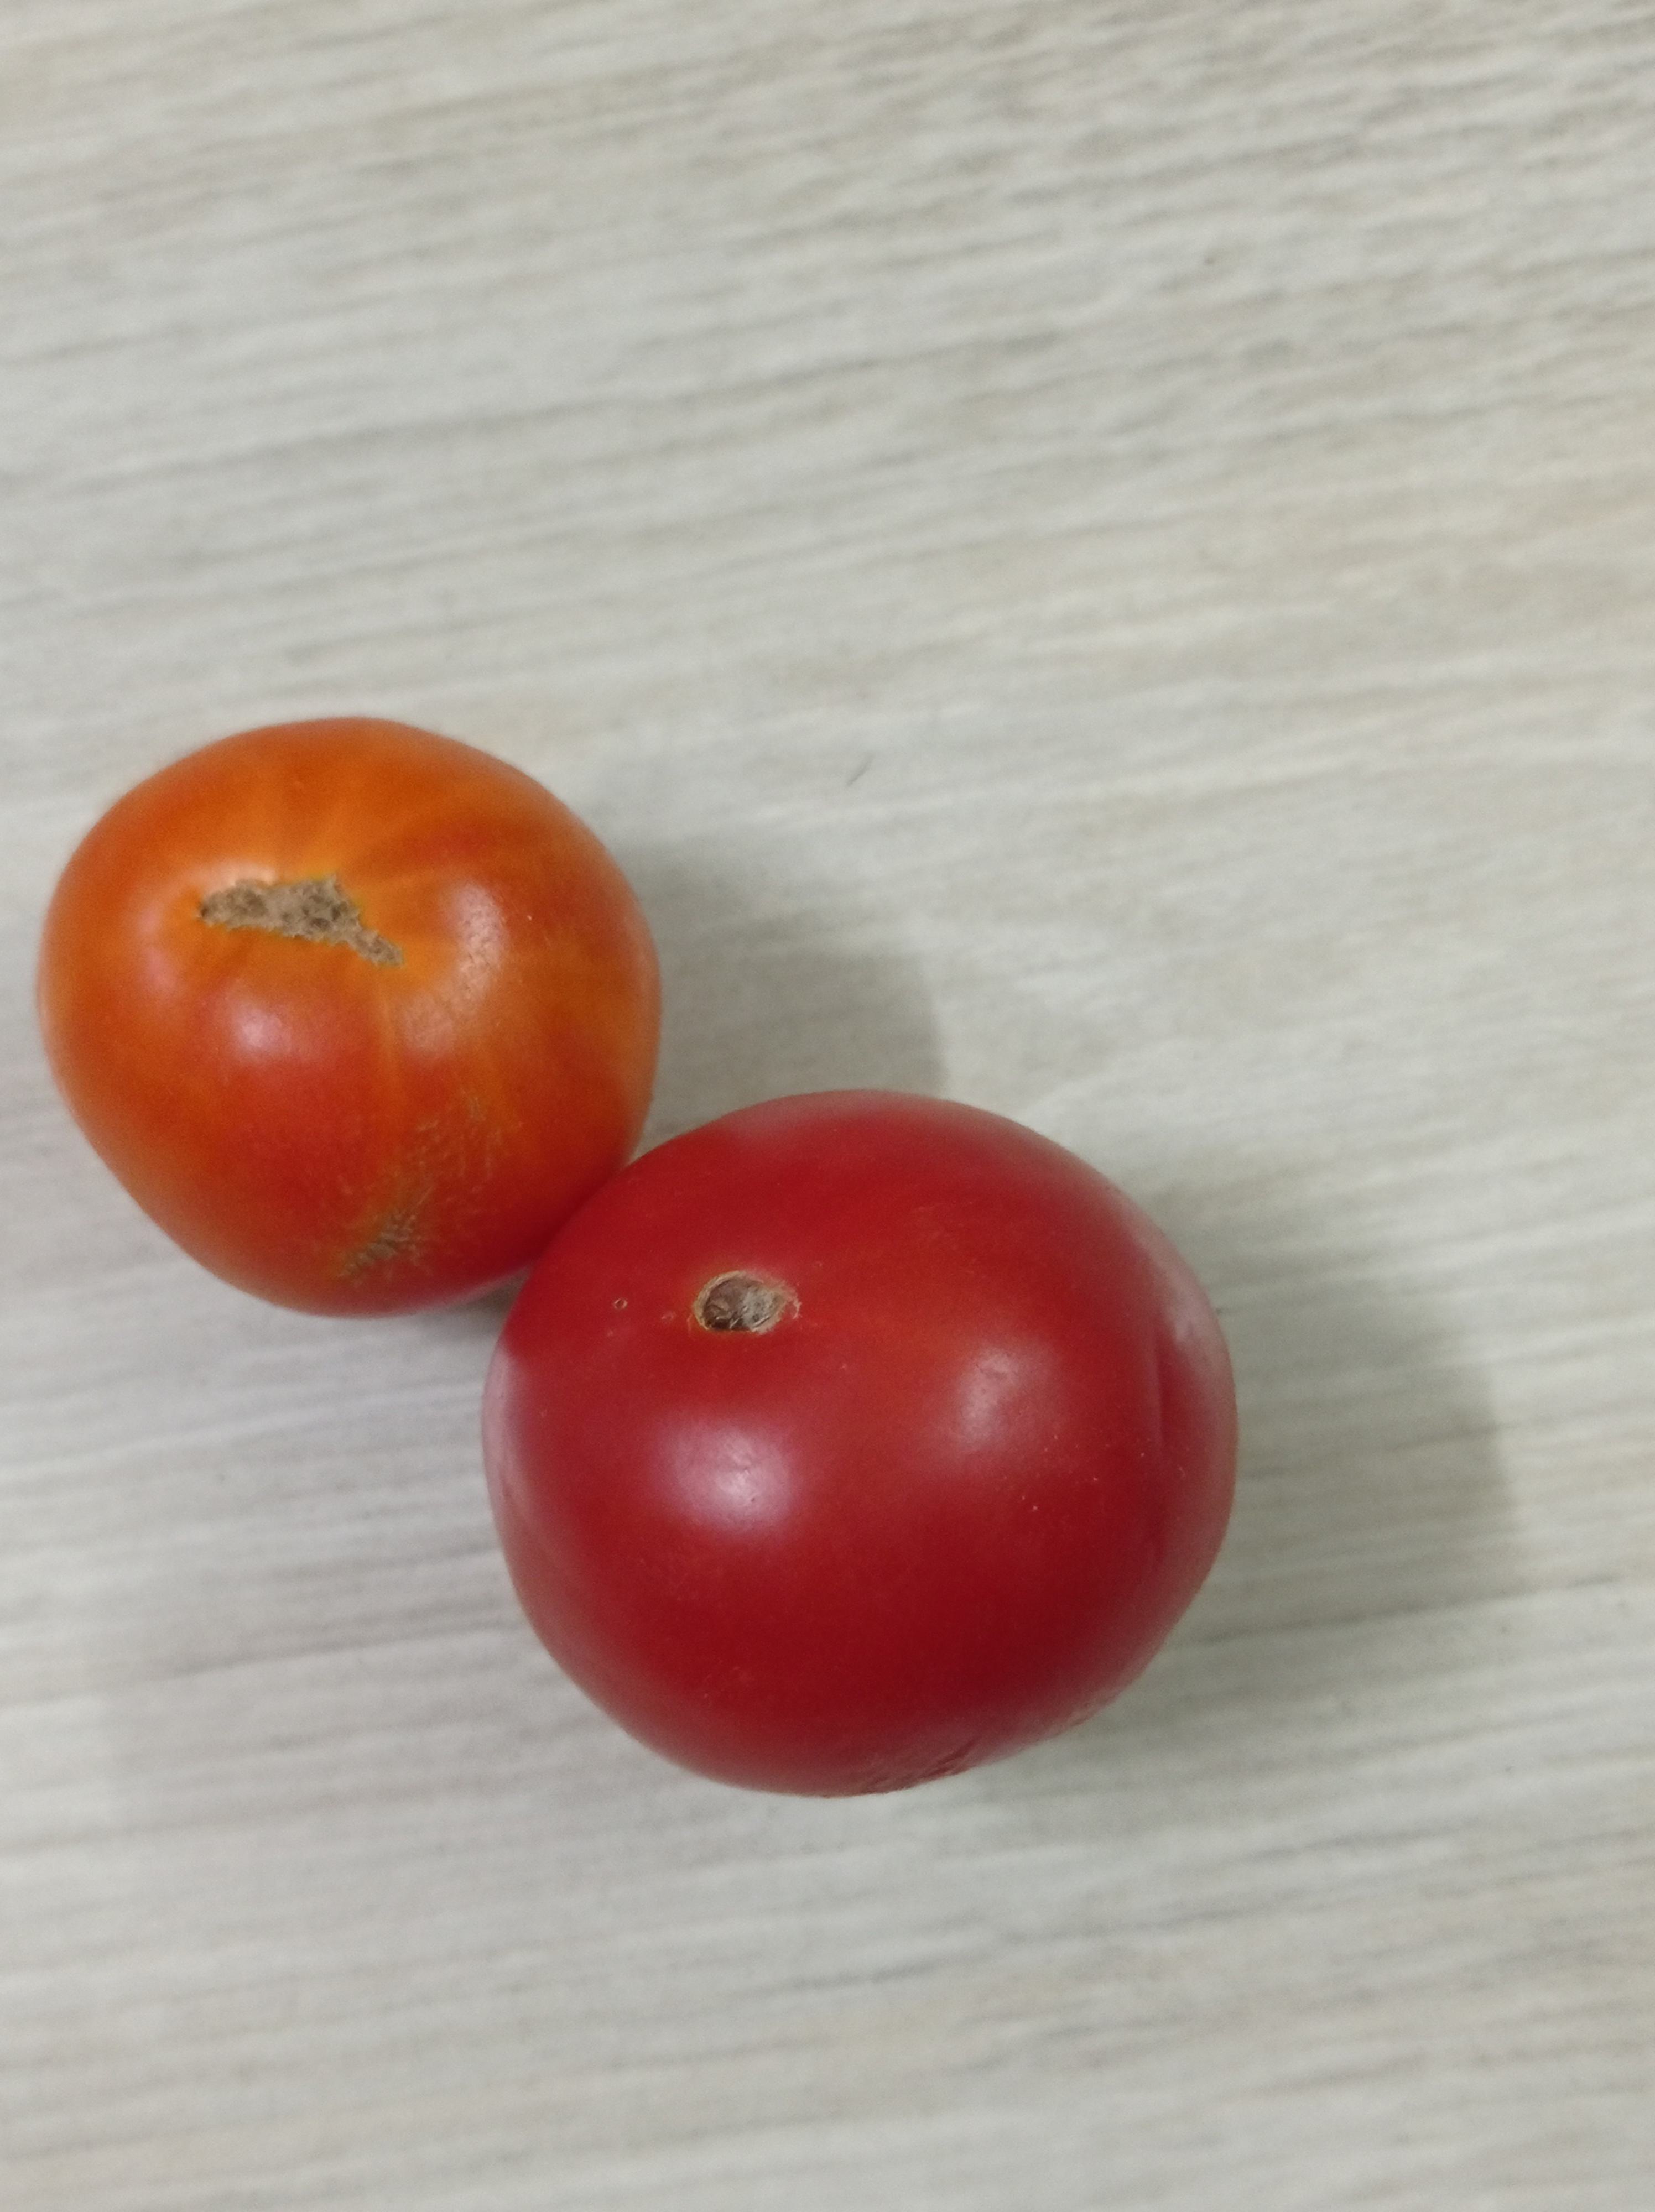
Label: Fresh